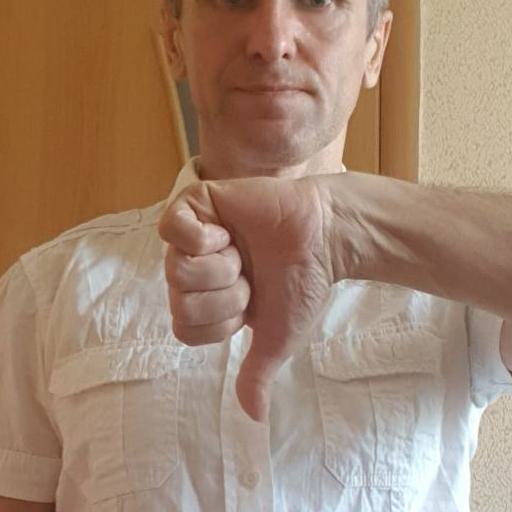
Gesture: dislike